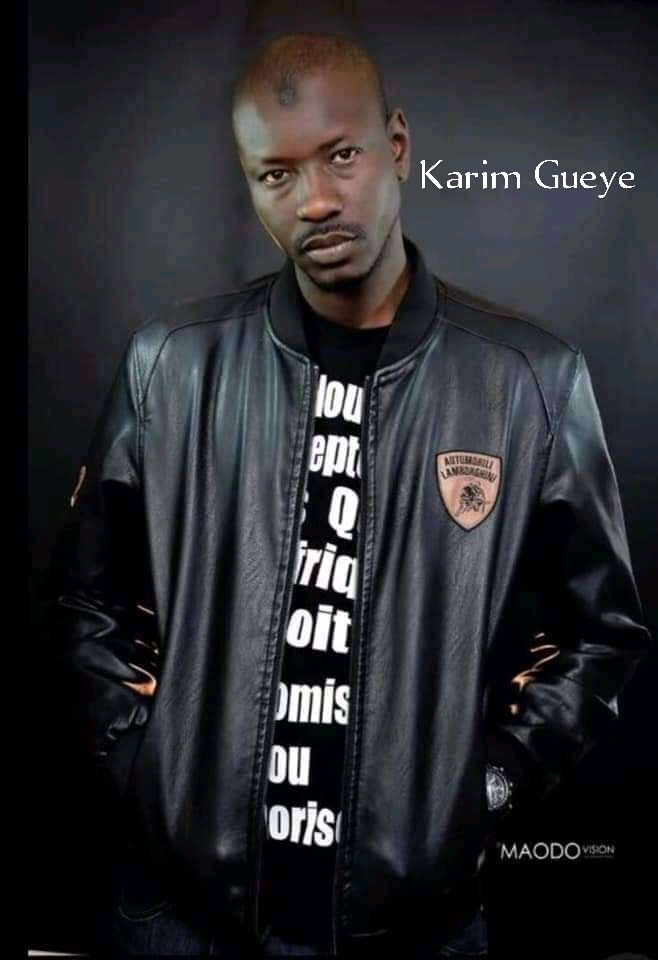
Jëm jii, jëm ju ñeme dëgg la te ci dëgg rek lay dox, muy Kariim Géy. Kariim Géy ab Afrikee la, senegale. Mi ngi sol yëre bu ñuul jiital ci biir yëre bu weex buñ bind mbindum farañse. Mi ngi jël yoxo yi dugal leen ci biir poos ya.